Wilhelm Jakobs

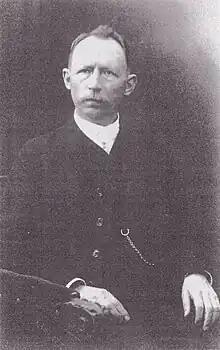
Wilhelm Jakobs around 1900

Wilhelm Jakobs was born on 10 February 1858 in Diezenkausen as the eldest child of Wilhelm Jakobs (1832–1913) and Luise, born Luise Simon. His father, a respected farmer and blacksmith, held public office and was known for his poetic inclinations, earning him the nickname "poet behind the plow" among the foresters.